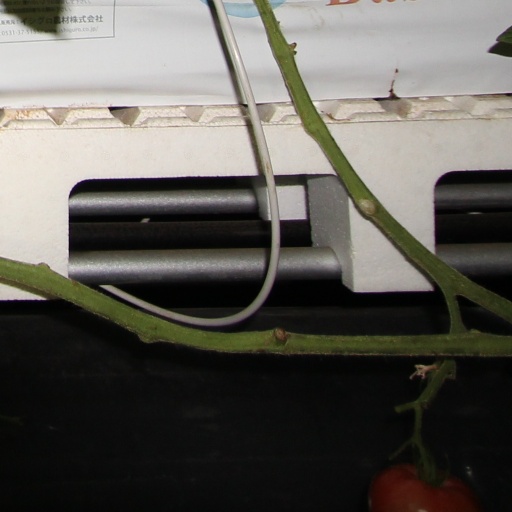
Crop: tomato